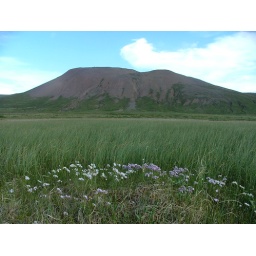
This little mountain rose over a heathland bog